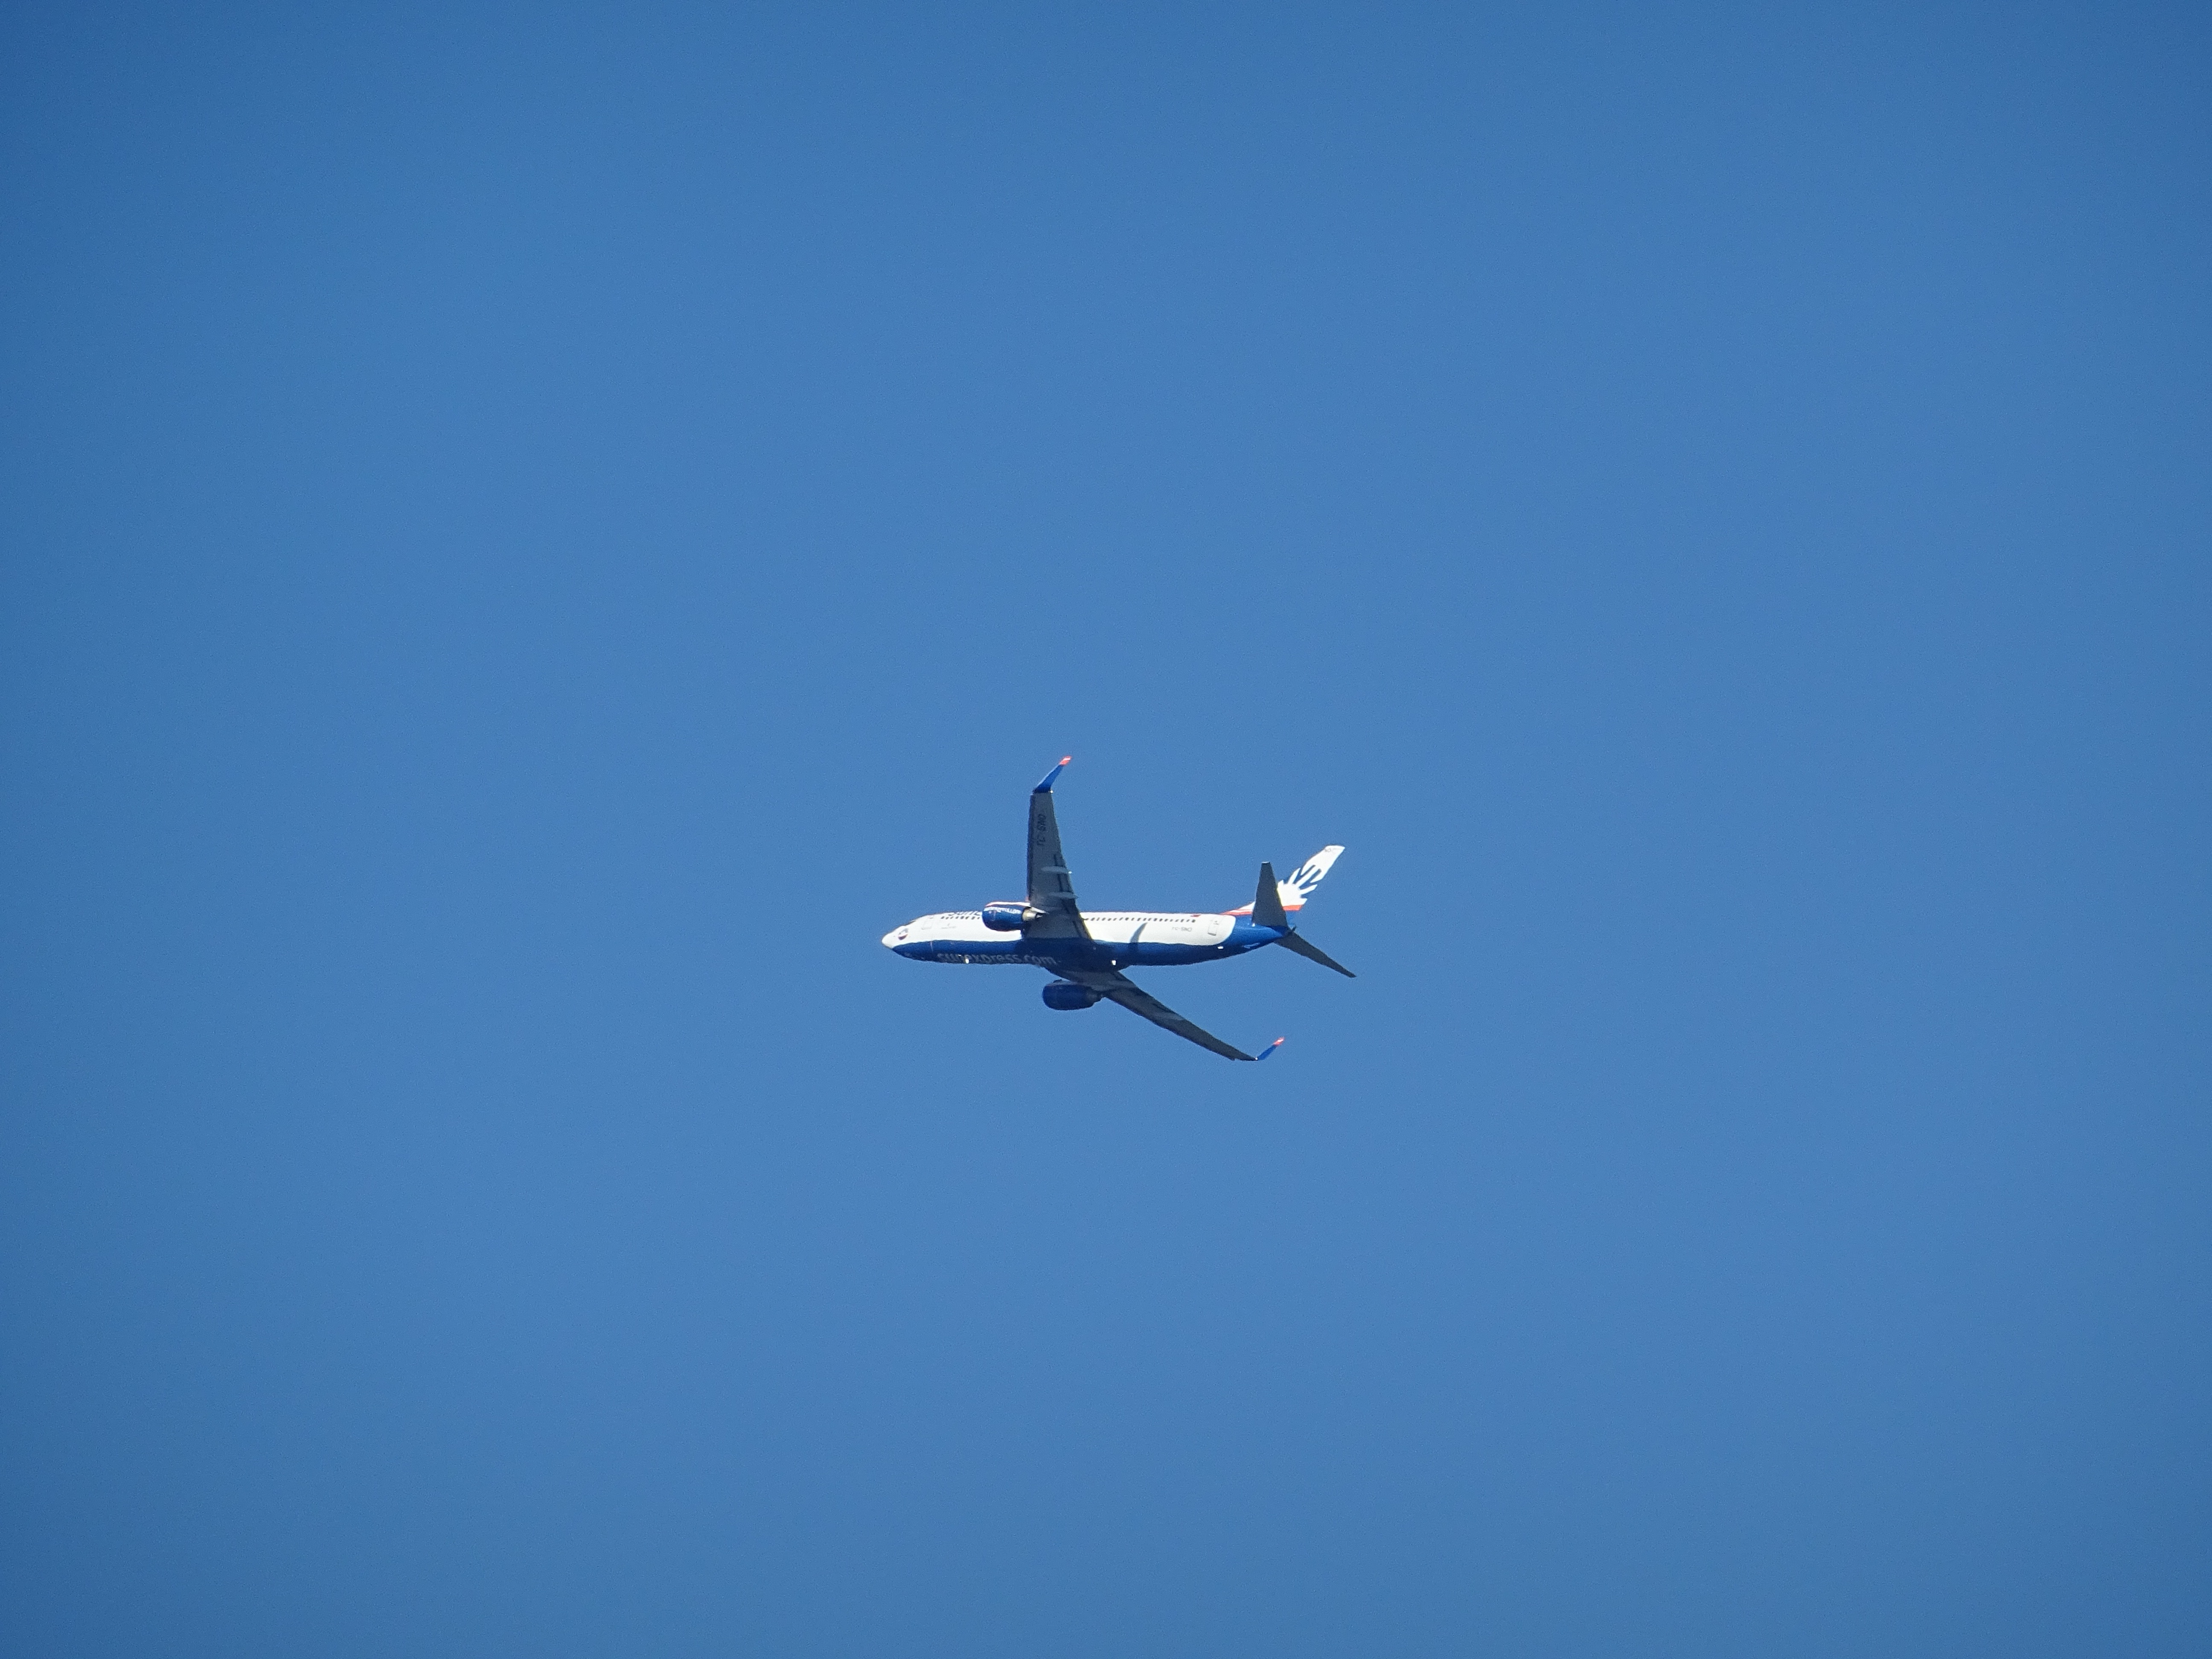
wing, sky, technology, travel, airplane, aircraft, vehicle, airline, aviation, flight, holiday, blue, airliner, engine, flyer, takeoff, air traffic, passenger machine, aircraft wing, air show, air force, holiday flight, aerobatics, air travel, atmosphere of earth, aircraft engine